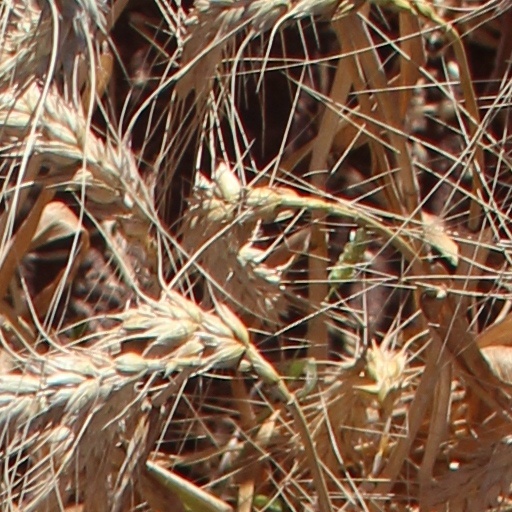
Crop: wheat